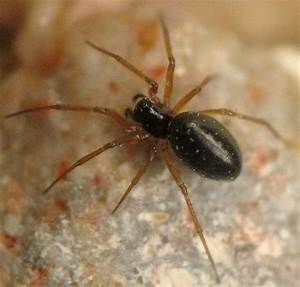
Label: spider